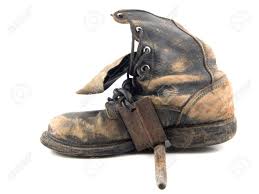
Waste category: shoes